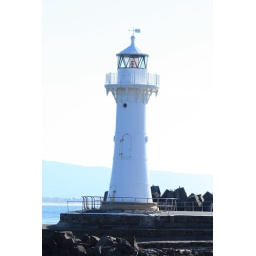
Looking North nor west standing near boat ramp.